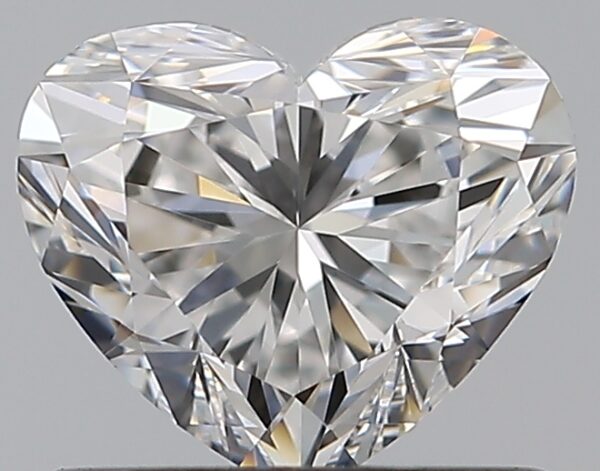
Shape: heart
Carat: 0.72
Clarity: IF
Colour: E
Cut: EX
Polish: VG
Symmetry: VG
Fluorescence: N
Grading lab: GIA
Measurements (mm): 5.26 x 6.2 x 3.6